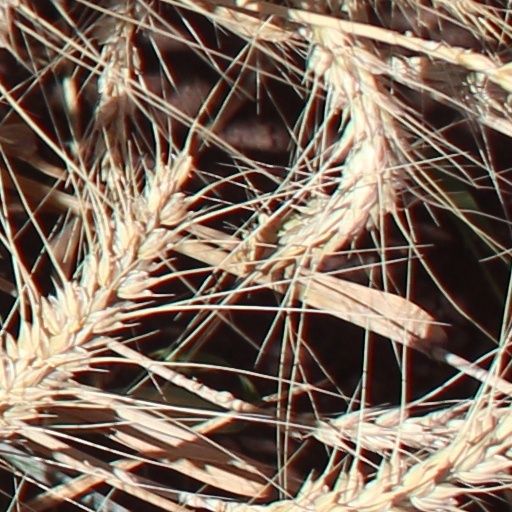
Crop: wheat